Dollar General

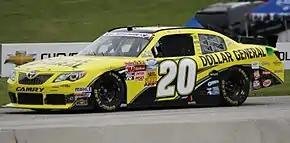
Brian Vickers' 2013 Nationwide Series car at Road America

In late May 2020, two Dollar General stores were destroyed by arson during the George Floyd riots in Minneapolis–Saint Paul, and three others had property damage.